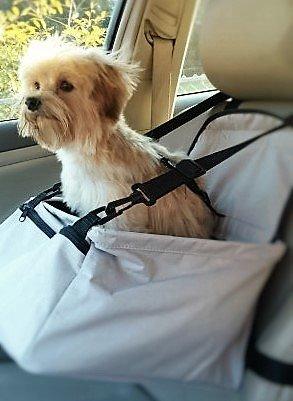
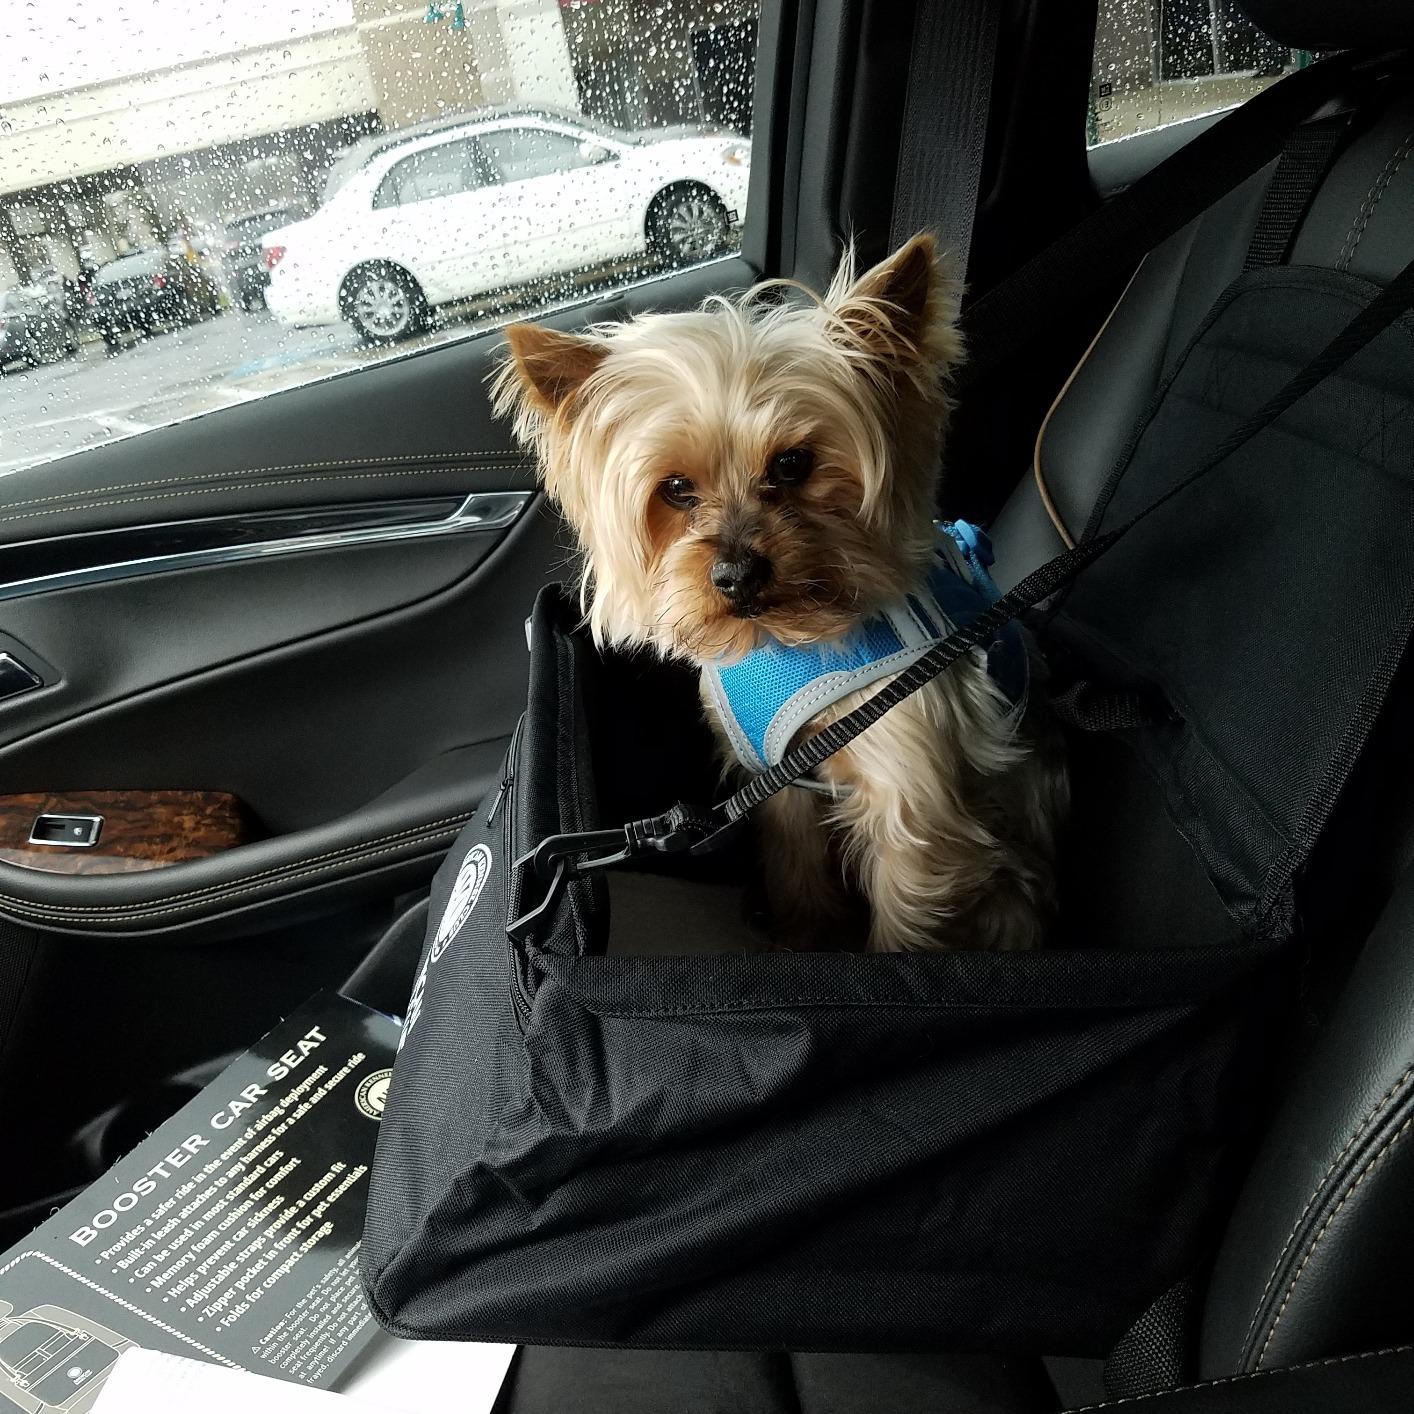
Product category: items_kennel
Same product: no